Oberflachs

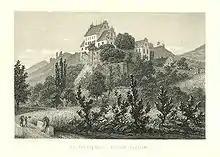
Kasteln castle

Before the merger, Oberflachs had a total area of . Of this area, or 54.4% is used for agricultural purposes, while or 37.6% is forested. Of the rest of the land, or 8.9% is settled (buildings or roads).